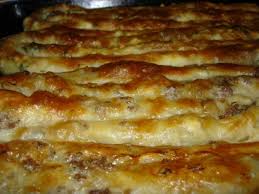
Yemek: borek